Javanese culture

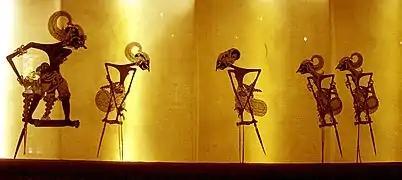
The five Pandawa brothers from the Hindu epic Mahabharata, narrated in the Javanese Wayang kulit.

Javanese literature tradition is among the earliest and the oldest surviving literature traditions in Indonesia. The translations of Hindu epic "Ramayana" and "Mahabharata" into old Javanese language took place during the era of Mataram Kingdom and Kediri kingdom around 9th to 11th century. The is also composed during Kediri kingdom, and it became the prelude of later Panji cycles that spread as far as Siam and Cambodia. Other literary works include and , based upon Pararaton, the story of the orphan who usurped his king, and married the queen of the ancient Javanese kingdom.